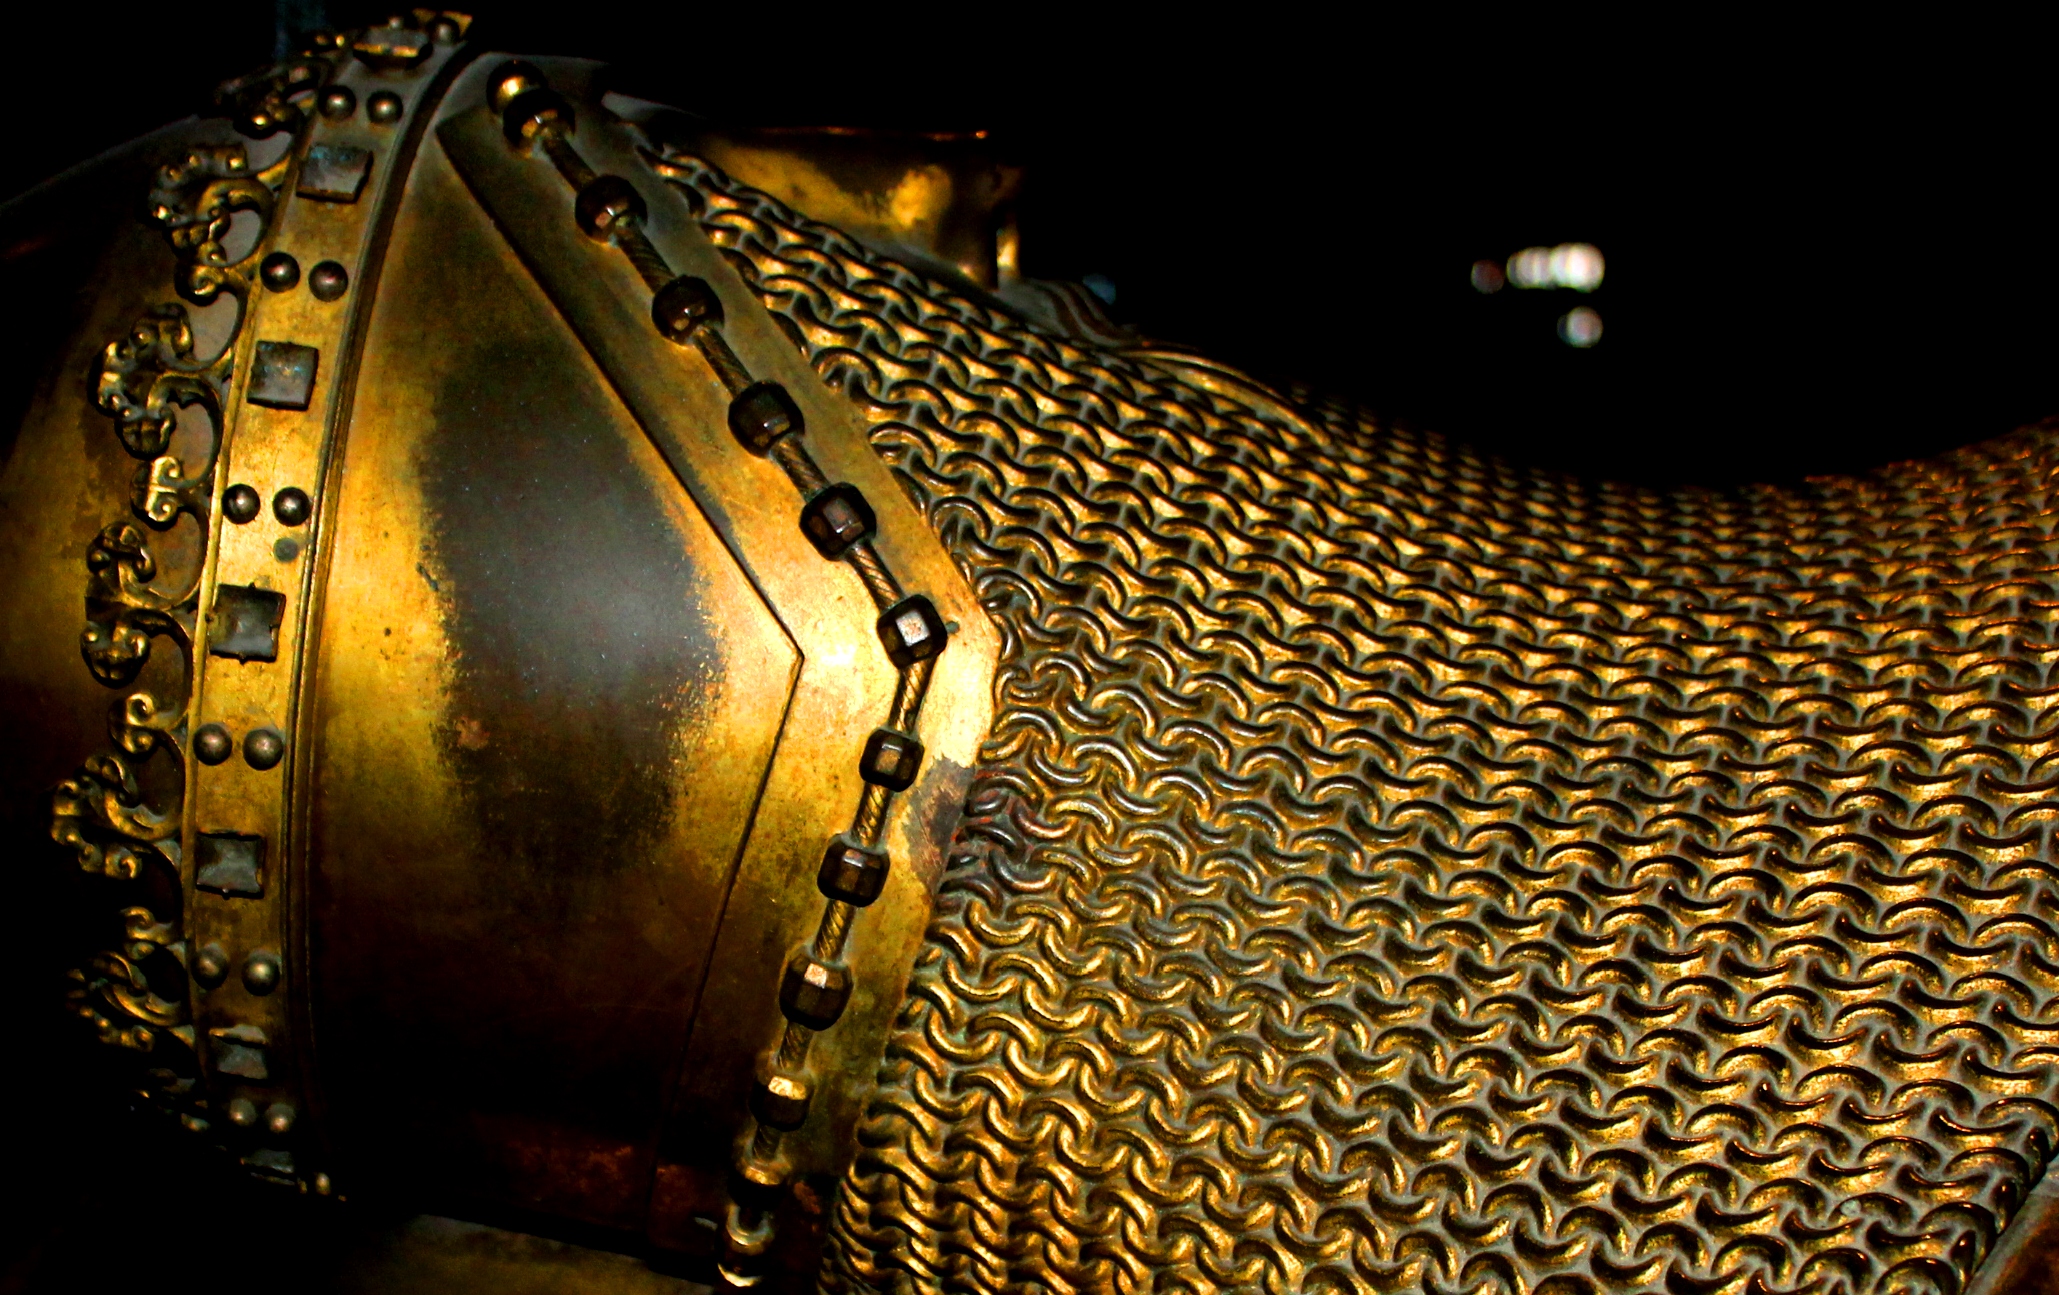
light, night, photography, guitar, explore, canon, contrast, darkness, cathedral, black, yellow, lighting, drum, musical instrument, close up, england, colour, eos, 2013, les, google, bronze, tomb, iii, canterbury, dailyshoot, vividstriking, 365, anawesomeshot, edward, dazzlingshot, leshaines, haines, photoplus, prince, macro photography, pfb, efigy, plantaginet, computer wallpaper, plucked string instruments